Mahindra Last Mile Mobility Limited

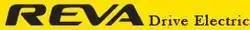
1994-2016

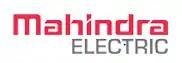
2016-2023

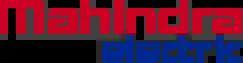
2019-2023

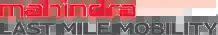
2023-present

The Reva Electric Car Company (RECC) was founded in 1994 by Chetan Maini, as a joint venture between the Maini Group of Bangalore and Amerigon Electric Vehicle Technologies (AEVT Inc.) of the US. The company aimed to develop and produce an affordable, compact electric car. Several other automakers also aimed to do so. In 2001 RECC launched the REVA.